Al-Ahqaf

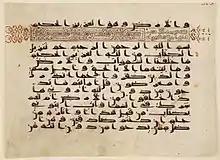
Folio from the Qur'an manuscript with first verses of the chapter Al-Ahqaf. The title and verse count at the beginning of chapter are written in gold in a rectangular panel with a marginal tassel. Kufic script. Middle East or North Africa, late 9th - early 10th century. Khalili Collection of Islamic Art

Al-Ahqaf ("the sand dunes" or "the winding sand tracts") is the 46th chapter ("surah") of the Qur'an with 35 verses ("ayat"). This is the seventh and last chapter starting with the Muqattaʿat letters "Hāʼ Mīm". Regarding the timing and contextual background of the believed revelation ("asbāb al-nuzūl"), it is one of the late Meccan chapters, except for verse 10 and possibly a few others which Muslims believe were revealed in Medina.